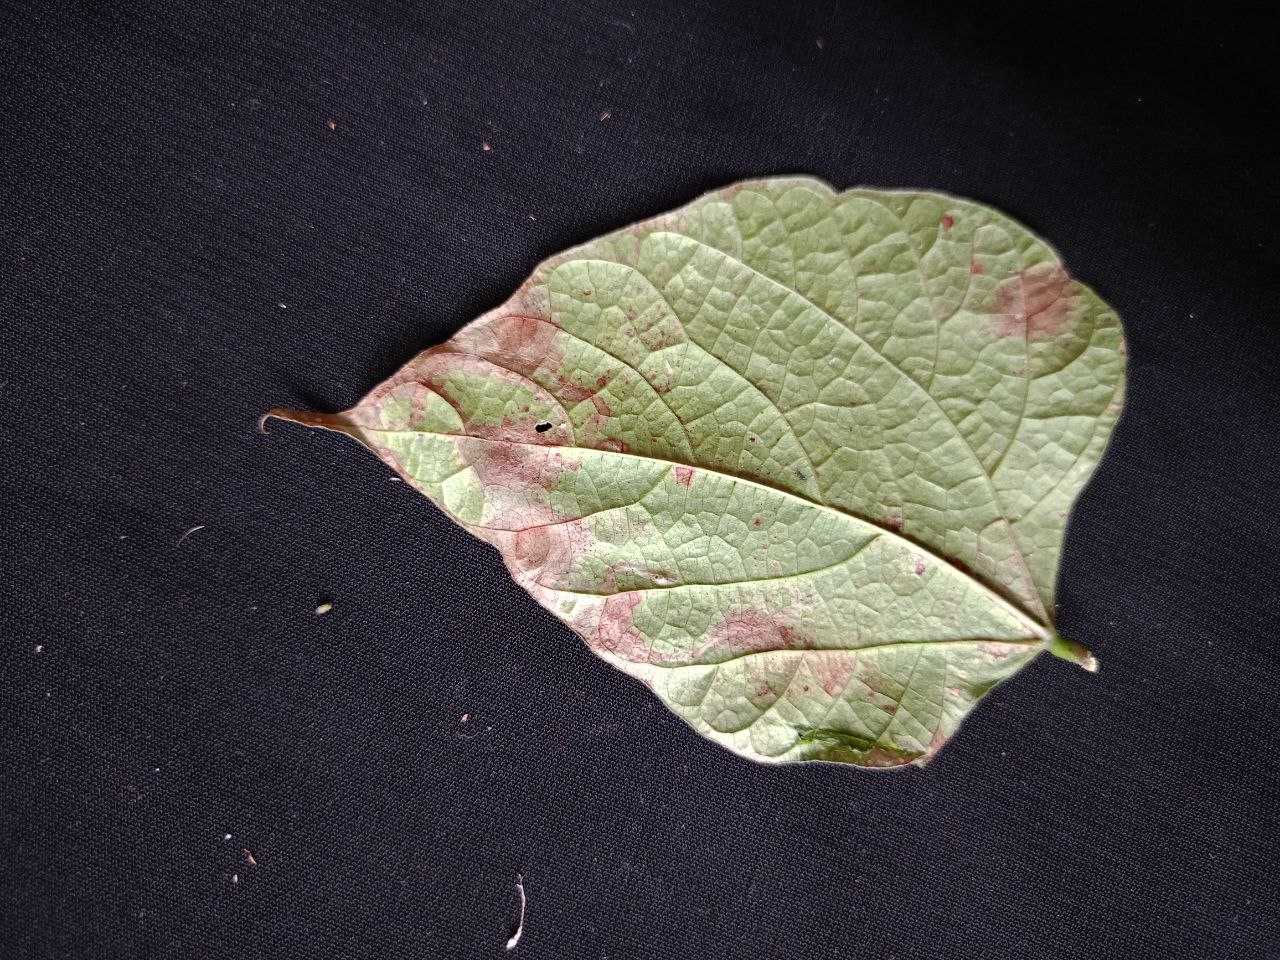
Crop: bean
Leaf condition: Blight